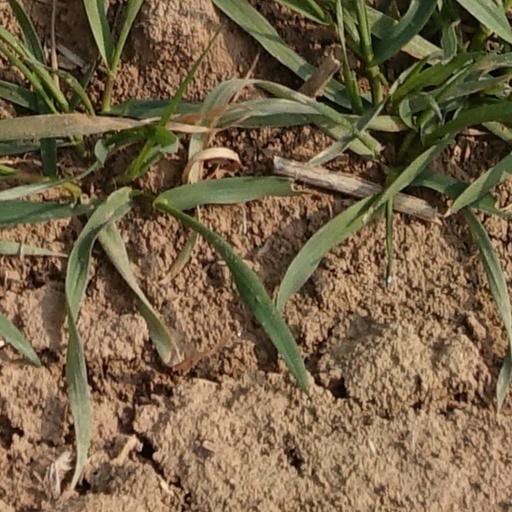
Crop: wheat